John Evans-Freke, 6th Baron Carbery

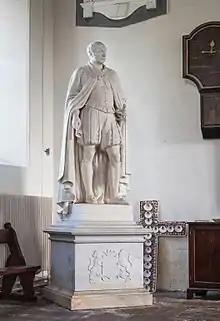
Marble statue of John Evans-Freke in St Fachtna's Cathedral, created in 1848 by Guillaume Geefs.

John Evans-Freke, 6th Baron Carbery (11 November 1765 – 12 May 1845), known as Sir John Evans-Freke, 2nd Baronet between 1777 and 1807, was an Anglo-Irish politician and peer.